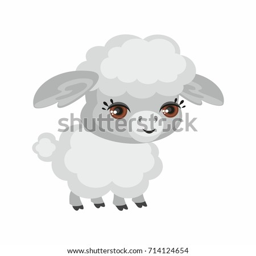
the image of cute sheep in cartoon style .